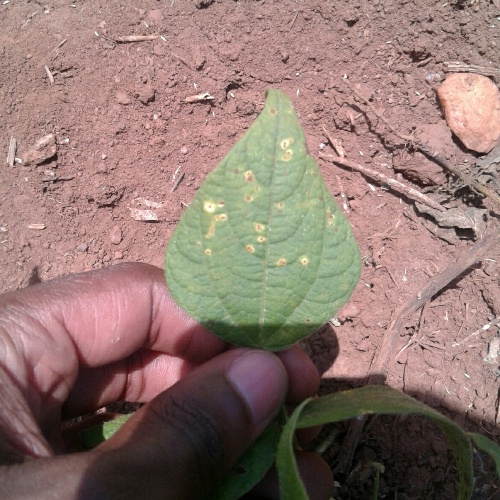
Leaf condition: bean_rust